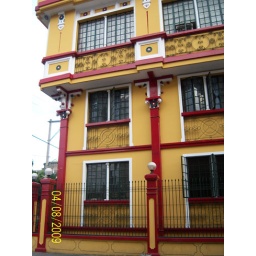
a colorful Spanish style building on Anda St. in Intramuros, Manila